Upkar

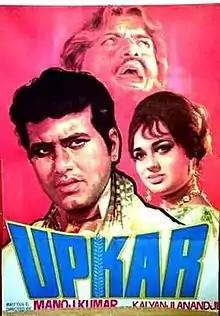

Upkar is a 1967 Indian Hindi film directed by Manoj Kumar. Set in the backdrop of the Indo-Pakistani War of 1965, "Upkar" celebrates village life and the contributions of farmers and soldiers to India. The film was inspired by Indian prime minister, Lal Bahadur Shastri, who suggested that Kumar make a film based on his motto for India, "Jai Jawan Jai Kisan""". It stars Kumar, Prem Chopra, Asha Parekh, Kamini Kaushal, Pran, and Madan Puri.